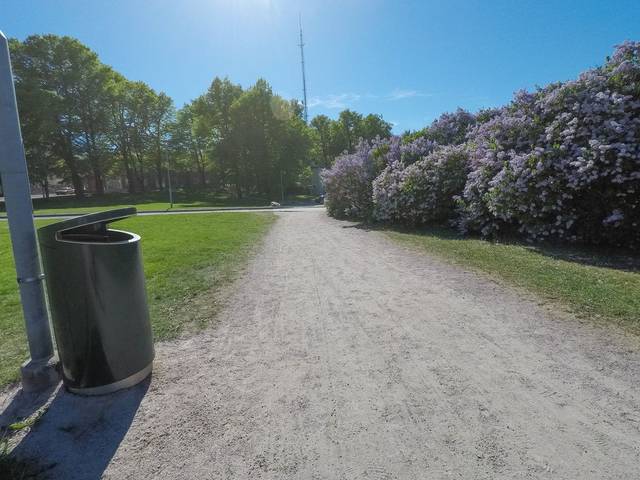
Region: Finland
Coordinates: 60.169, 24.971